Save Me (webtoon)

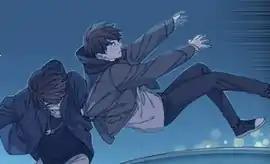
Seok-jin rescuing Jung-kook in a scene from Episode 4

A voice wakes Seok-jin back to April 11, temporarily showing him in bits the fates of his friends and revealing to him his own: that he shall be trapped in a time loop, from which he must escape by saving his six friends from their miseries. Realizing that he had really gone back in time (albeit already more than once), he resolves to fix his friend's fates and reunite their group. He starts by stopping Nam-joon from attacking the snobbish customer, whom he talked out easily. Before leaving for the next location, he tells Nam-joon that he is going to find Jung-kook right away.